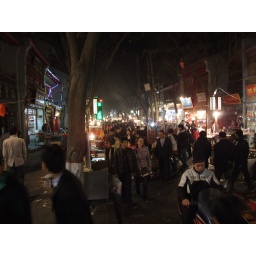
Buzzing market in Xi'an, filled with ethnic Xinjiang people selling street food.